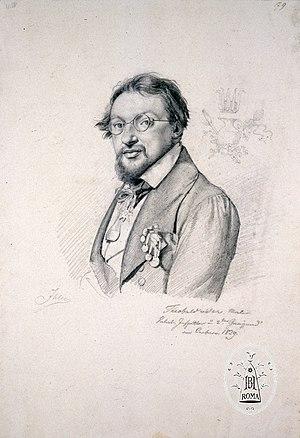
Theobald Reinhold Freiherr von Oer est un peintre, illustrateur et aquafortiste allemand. Il est connu pour ses portraits, ainsi que pour ses peintures de genre et d'histoire. Il fait partie de l'École de peinture de Düsseldorf.